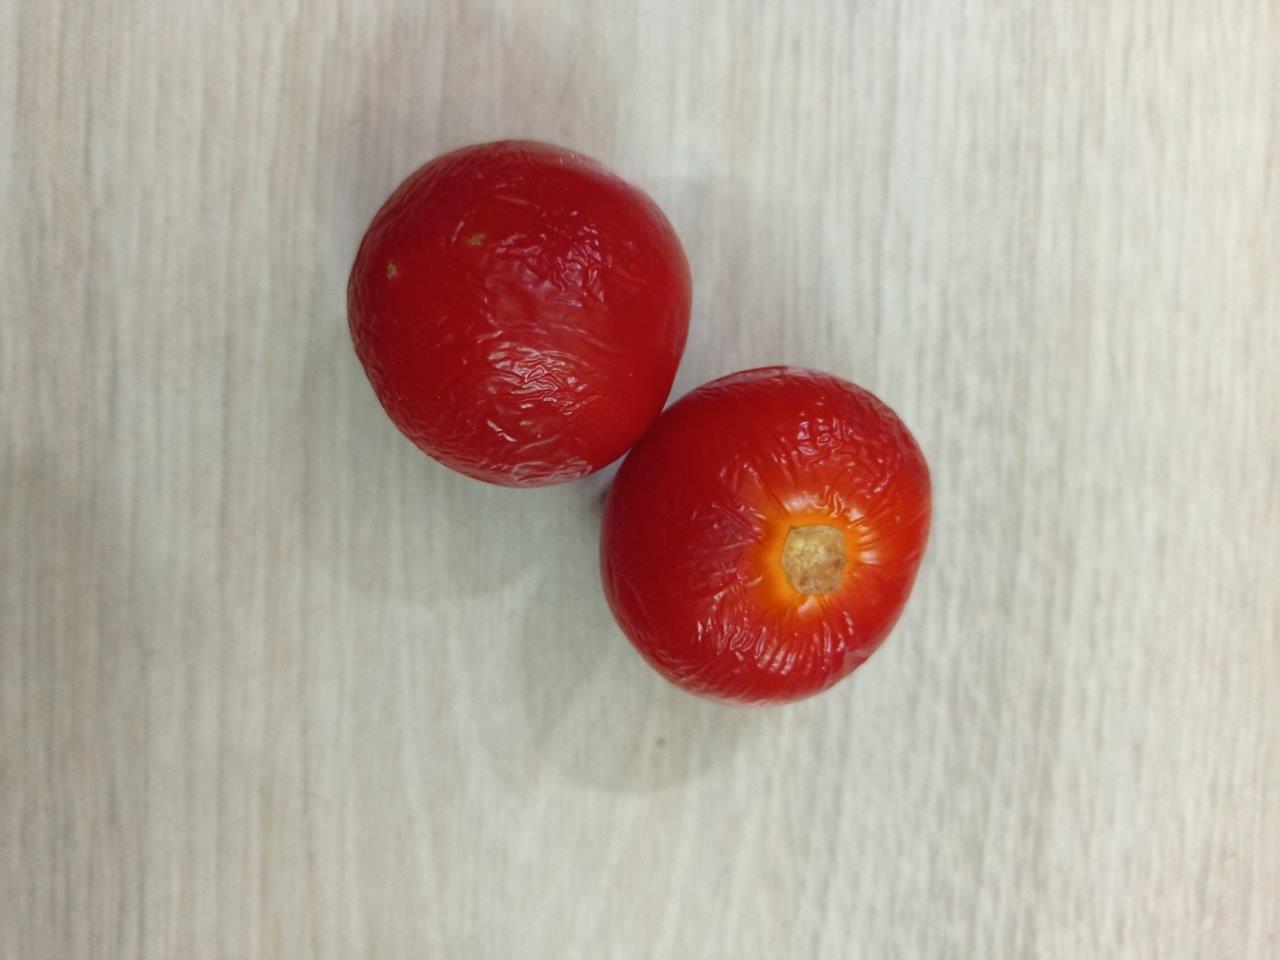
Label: Rotten